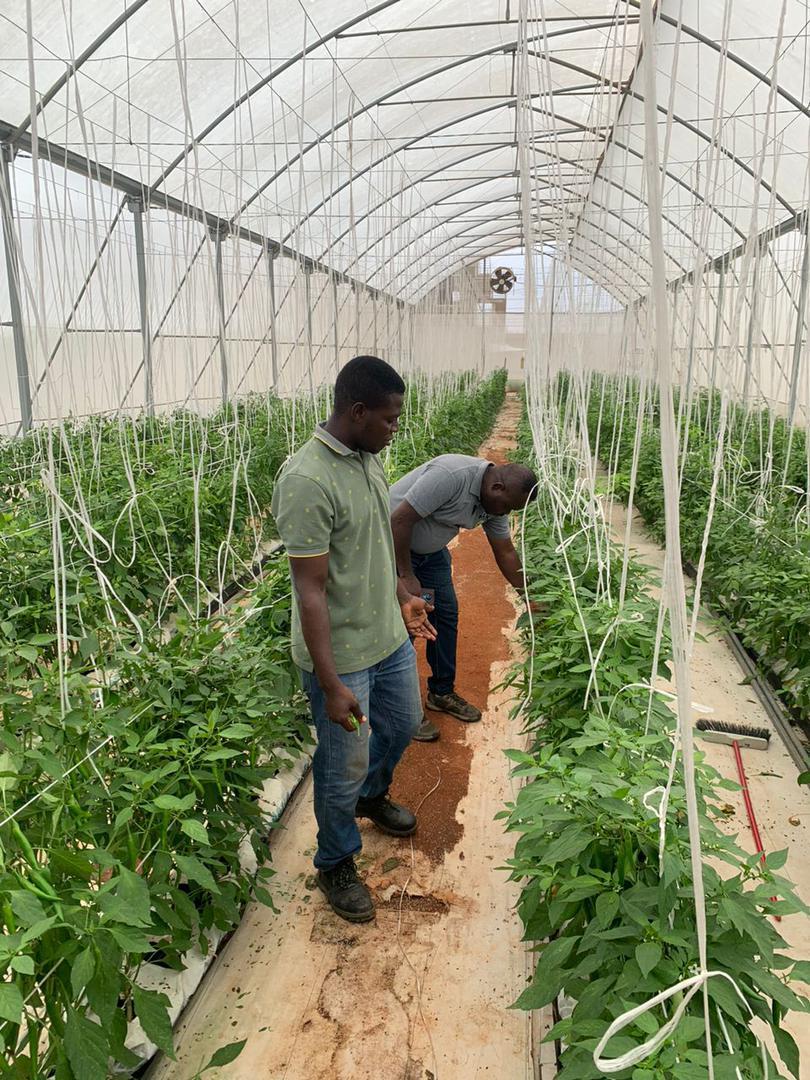
Ndani ya hema kubwa jeupe, lililojengwa ndani ya shamba lenye miche ya kijani safi, huku watu wawili wakiwa ndani ya eneo hilo wakishughulika na shughuli za kilimo cha viwanda, wakionyesha ustadi na utunzaji bora wa mazao kwa matumizi ya biashara.